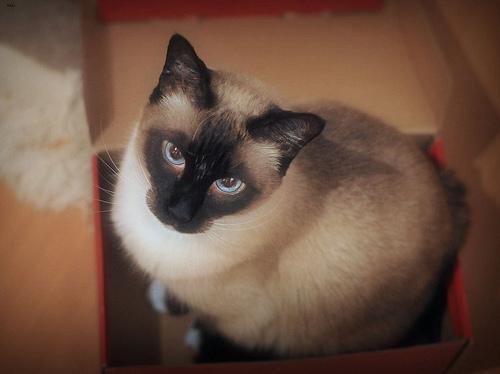
Siamese